Ahiya

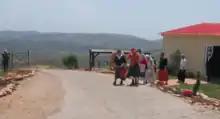
Israeli settlers in Ahiya

Ahiya (also transliterated as Achiya or Achia) is an Israeli outpost in the West Bank, about 1.5 km southeast of the Palestinian village of Jalud. It falls under the purview of the Mateh Binyamin Regional Council. Israeli outposts are considered illegal both under international law as well as under Israeli law.